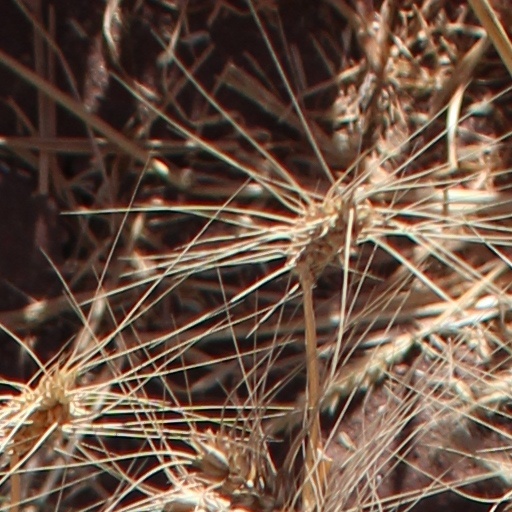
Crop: wheat